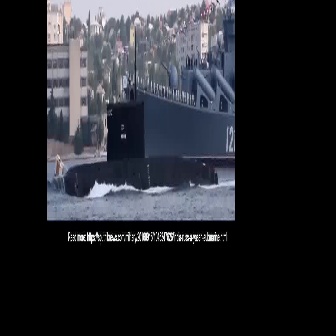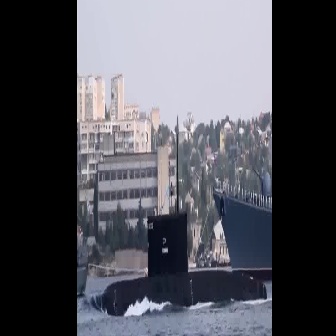
  Please identify the target specified by the bounding box [46,25,218,197] in the first image and locate it in the second image. Return the coordinates in [x_min,y_min,x_max,y_max] format.
Answer: [82,131,267,316]